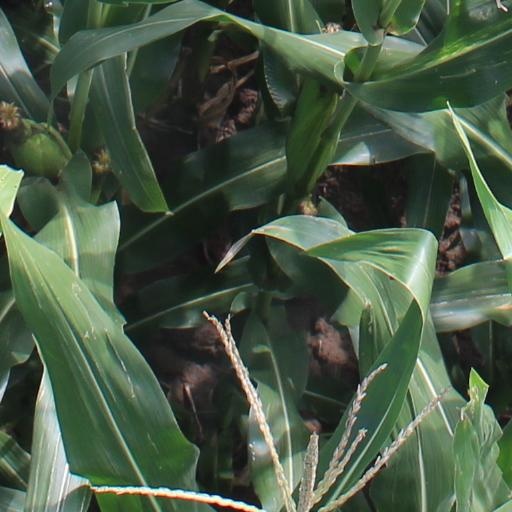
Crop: maize; corn